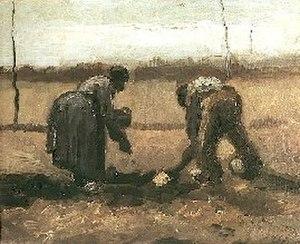
Les Mangeurs de pommes de terre est un tableau de Vincent van Gogh peint en avril 1885 à Nuenen, aux Pays-Bas.